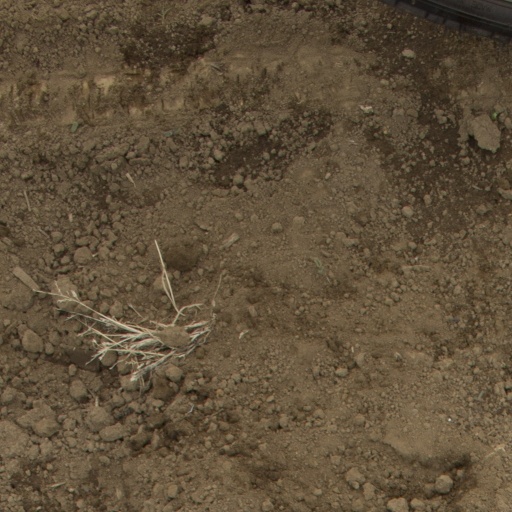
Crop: Jerusalem artichoke